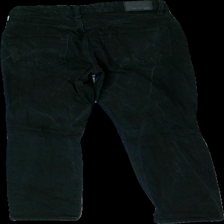
View: back
Type: Jeans
Category: Ladies
Brand: Gina Tricot
Colors: Black
Material: 100% Cotton
Pattern: Other
Cut: Regular
Size: 38
Season: All
Trend: Denim
Price range: 50-100
Recommended usage: Reuse